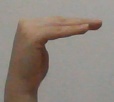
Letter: haa